Love Me When You Can

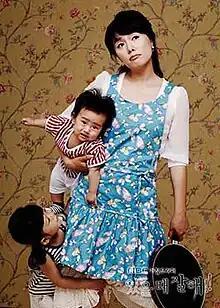
Promotional poster

Love Me When You Can is a 2006 South Korean morning soap opera broadcast by MBC starring Ha Hee-ra, Kim Yoon-seok, Kim Bo-ra and Lee Min-jung. The series was directed by Jang Geun-soo and Kim Woo-sun. It premiered on July 9, 2006 and ended on April 18, 2007, airing every Mondays to Fridays at 7:50 a.m. for 186 episodes.